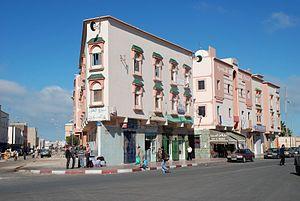
Au Maroc, la définition de la « ville » ou des localités urbaines délimitées sur la base de codes géographiques, propre aux besoins du pays et mise en place par le Haut-Commissariat au plan, est double — administrative et statistique — et sert à déterminer la population urbaine à l'occasion des recensements.